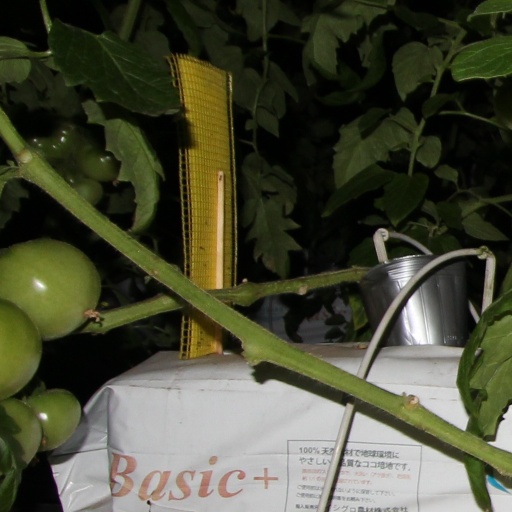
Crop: tomato